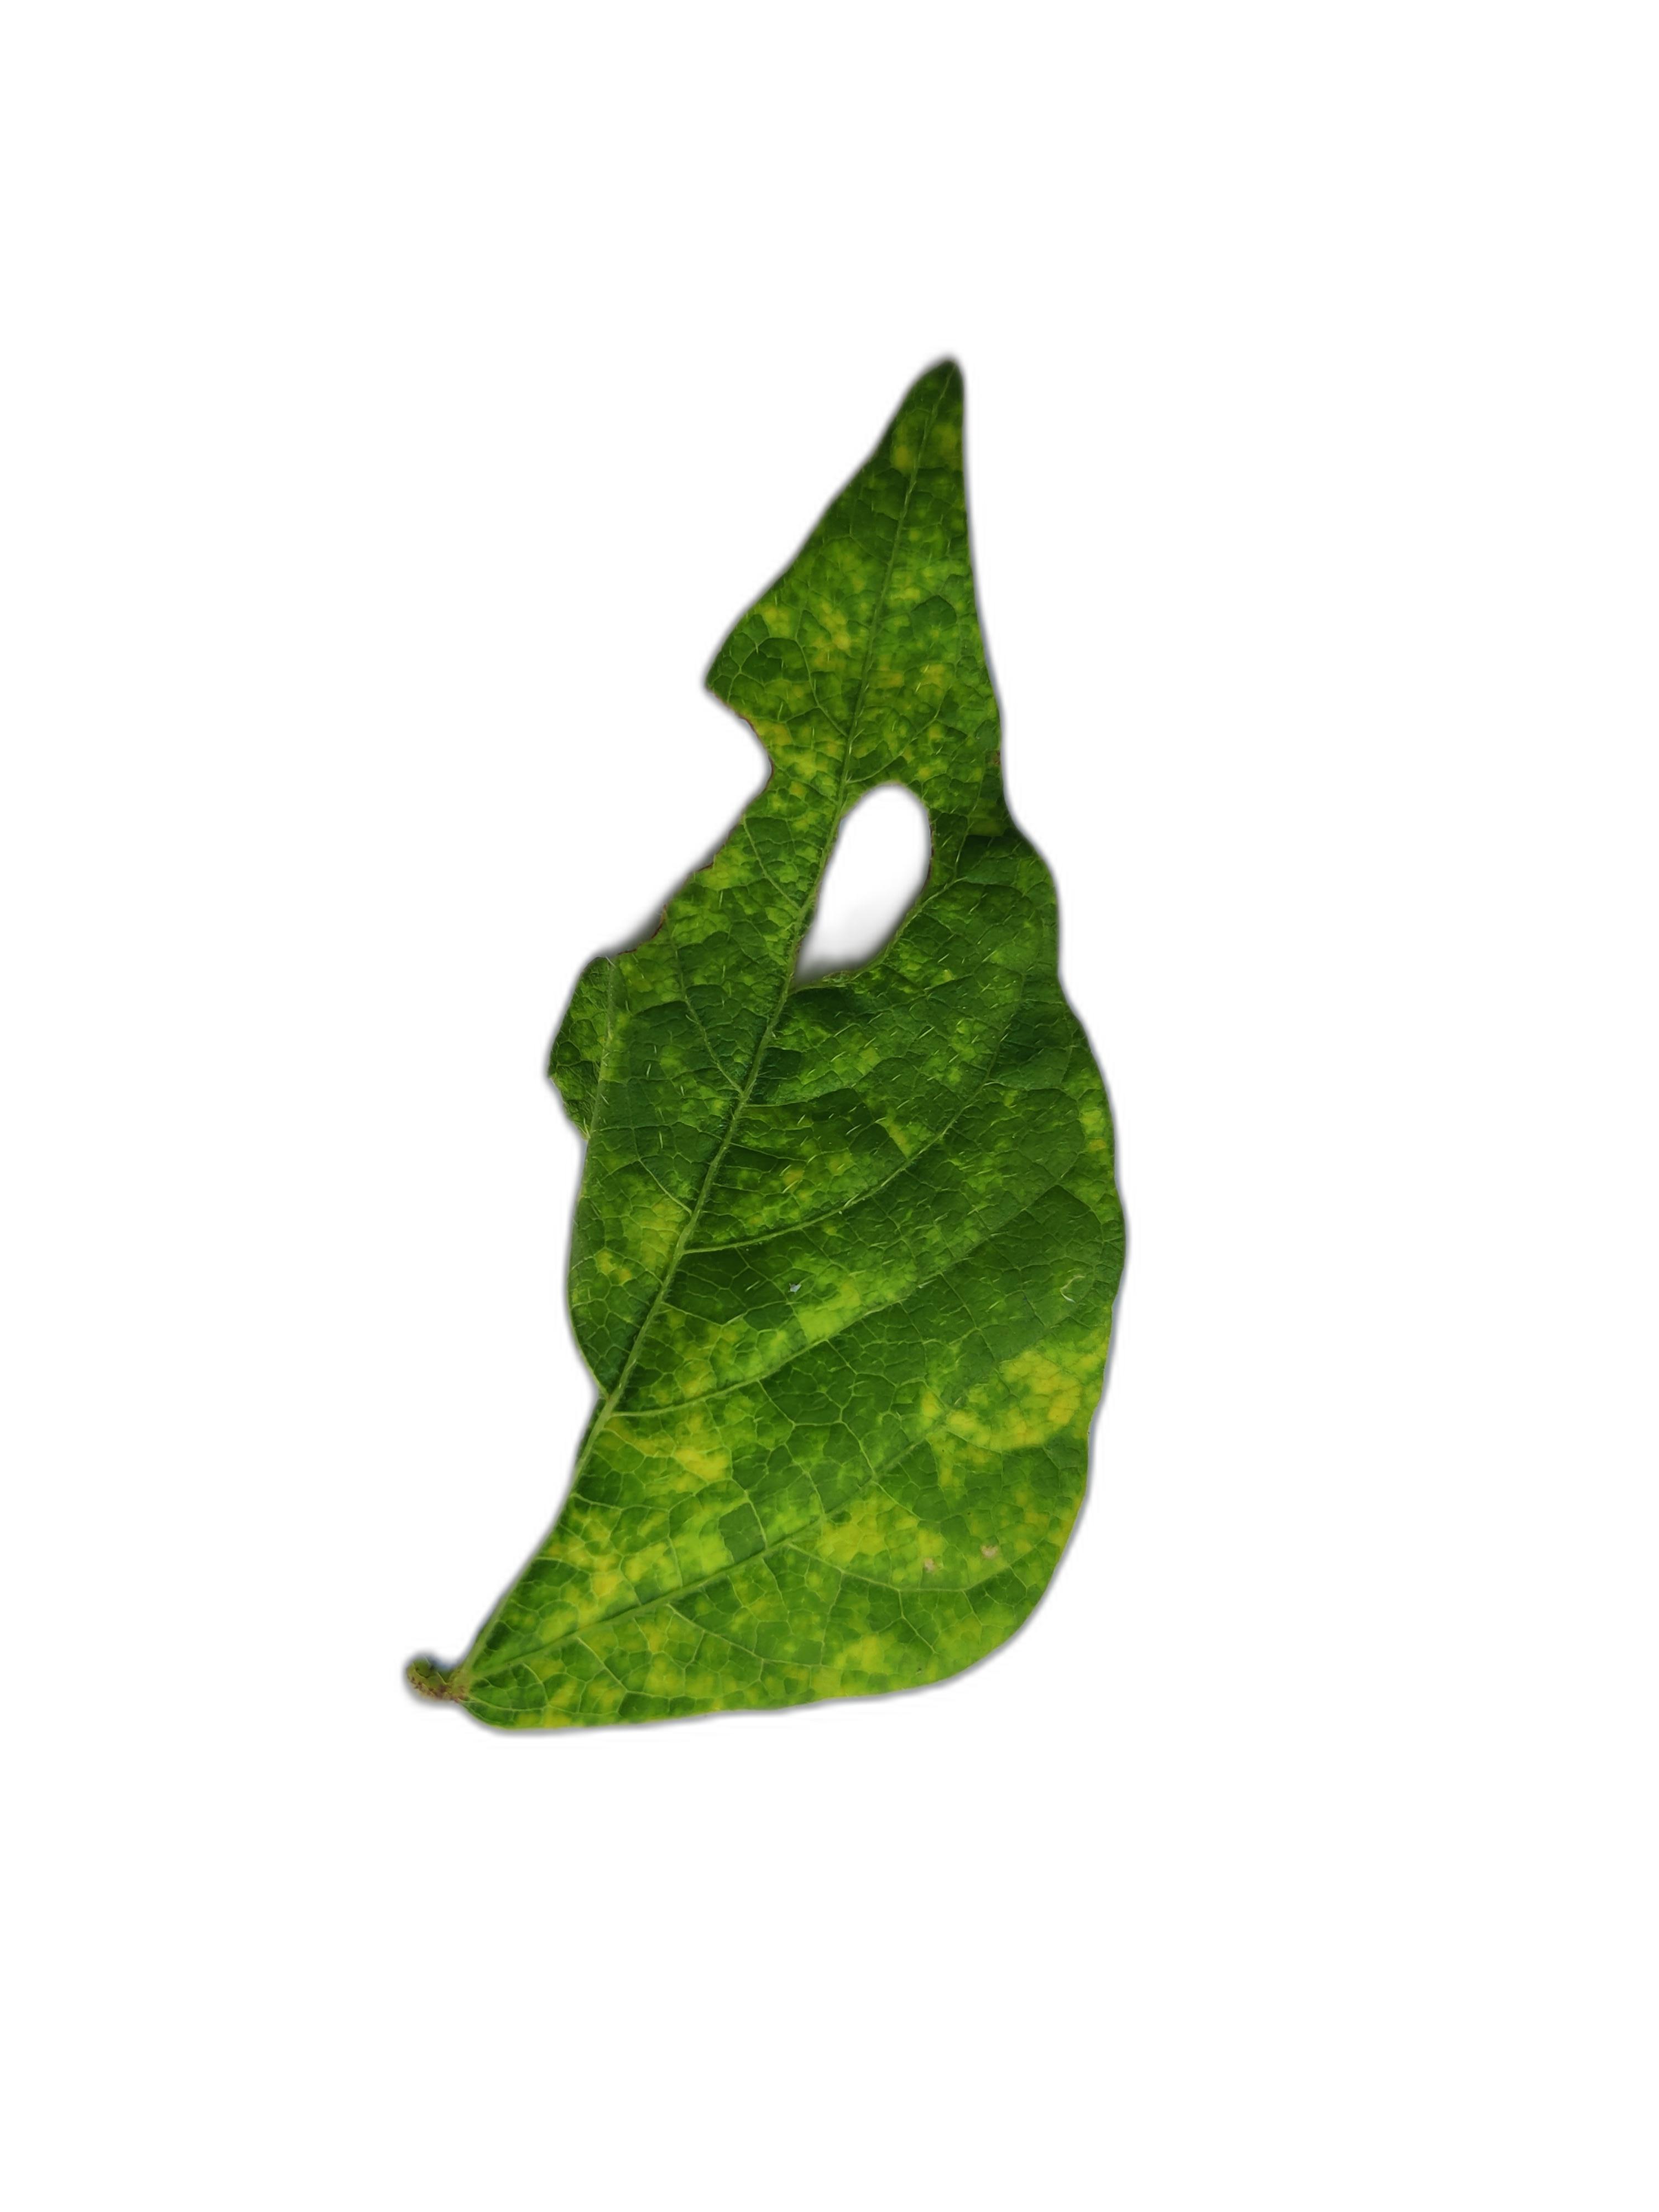
Label: Yellow Mosaic